Aftershock (2010 film)

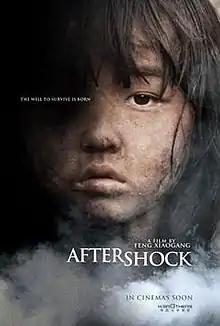
Theatrical release poster

Aftershock is a 2010 Chinese disaster-drama film directed by Feng Xiaogang and produced by Huayi Brothers, starring Xu Fan, Zhang Jingchu, Li Chen, Chen Daoming, and Zhang Guoqiang. The film is based on a novella by Zhang Ling and depicts the aftermath of the 1976 Tangshan earthquake. It was released in China on 22 July 2010, and is the first "big commercial film" IMAX film created outside the United States. The film was a major box office success, and has grossed more than ¥650 million (US$100 million) at the Chinese box office.